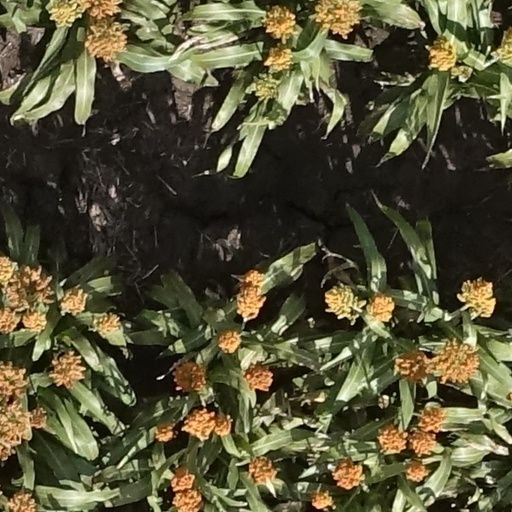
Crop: sorghum